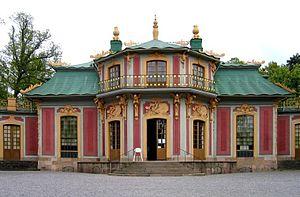
Cette liste non exhaustive répertorie les principaux châteaux en Suède.